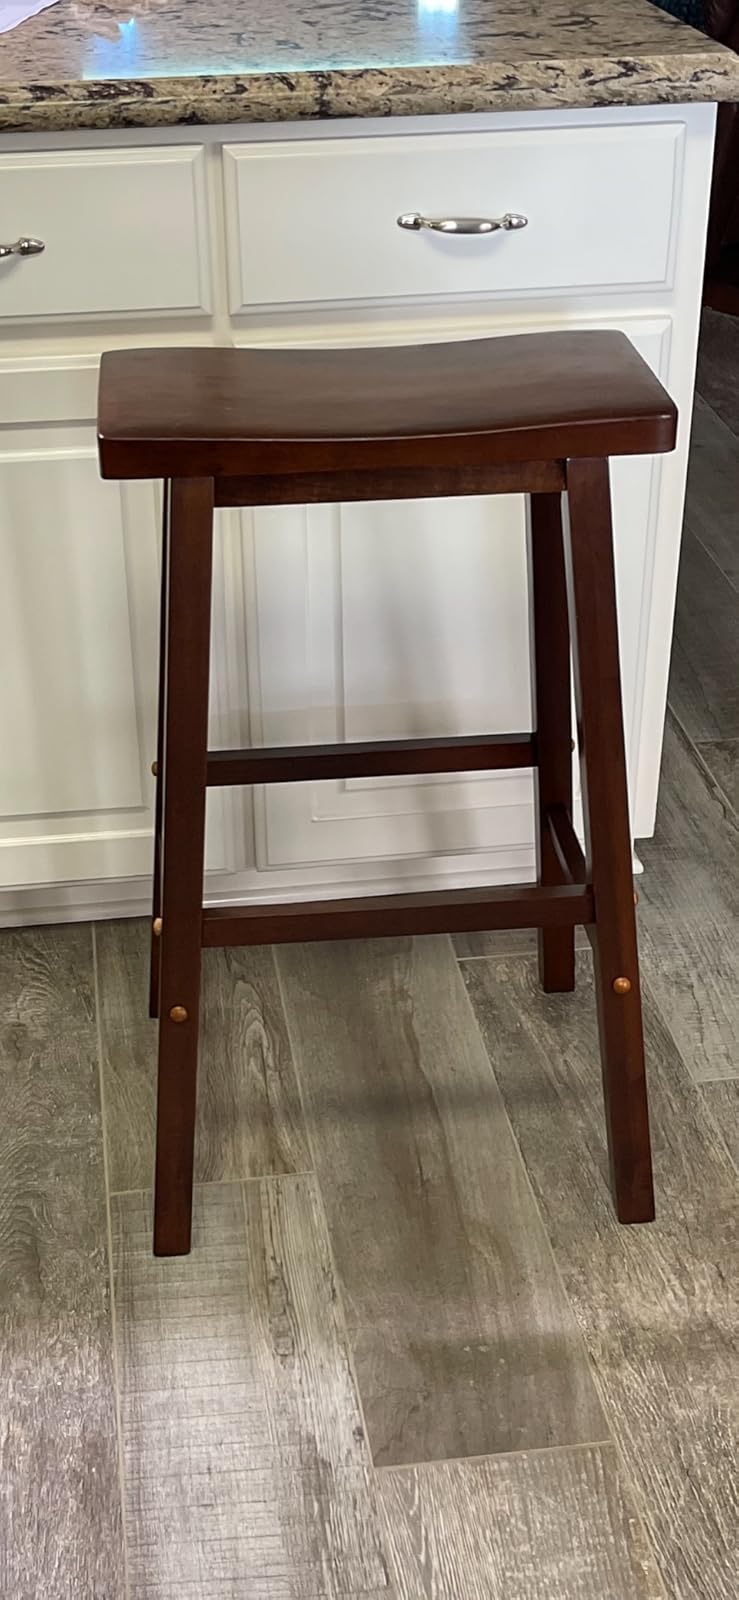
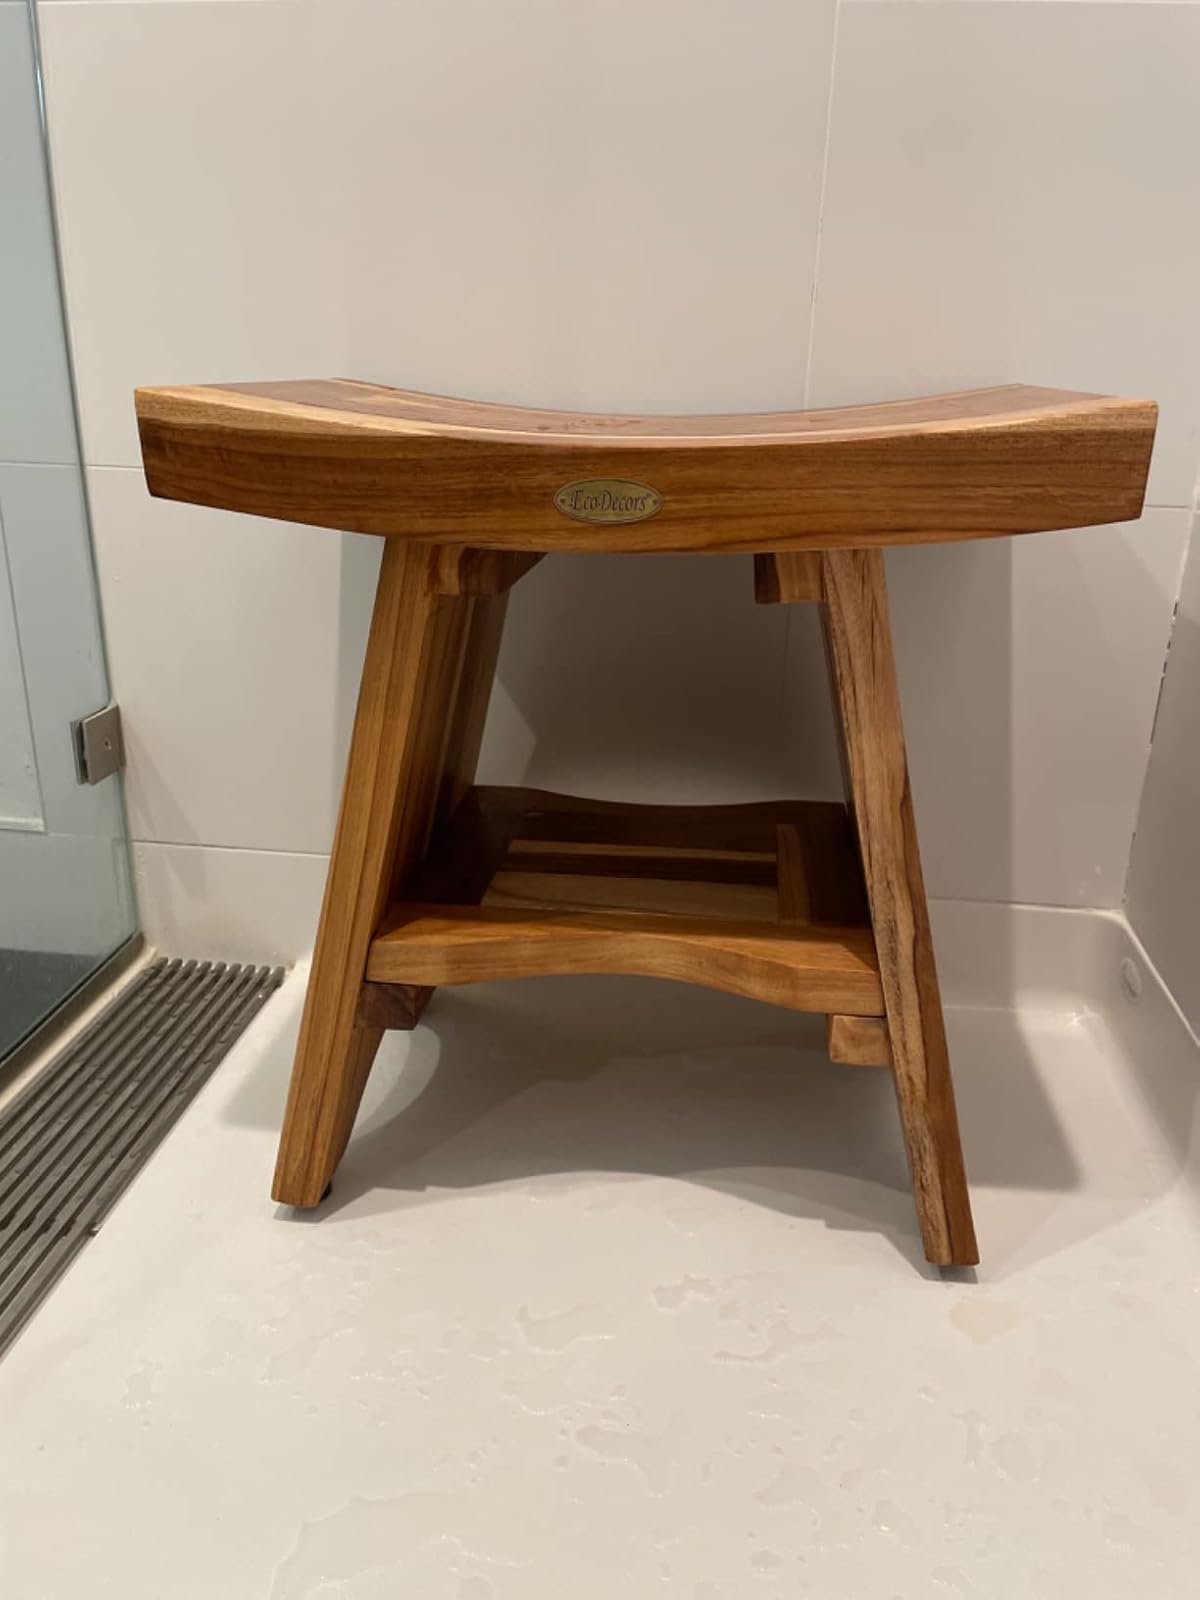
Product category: stool
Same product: no